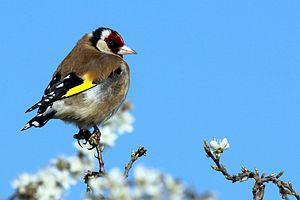
Chardonneret élégant.
Le Chardonneret élégant est une espèce de passereaux de la famille des fringillidés, partiellement migratrice, petite et très bariolée.